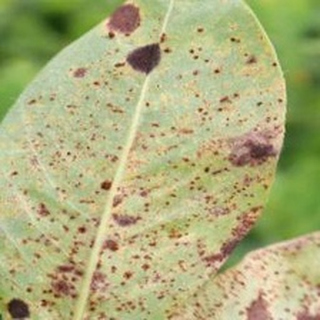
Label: groundnut_rust